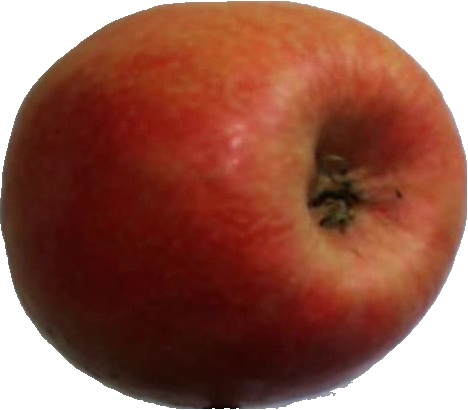
Label: apple_pink_lady_1